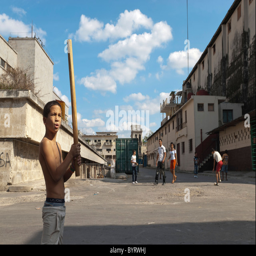
boys playing baseball in the streets